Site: brandenburg
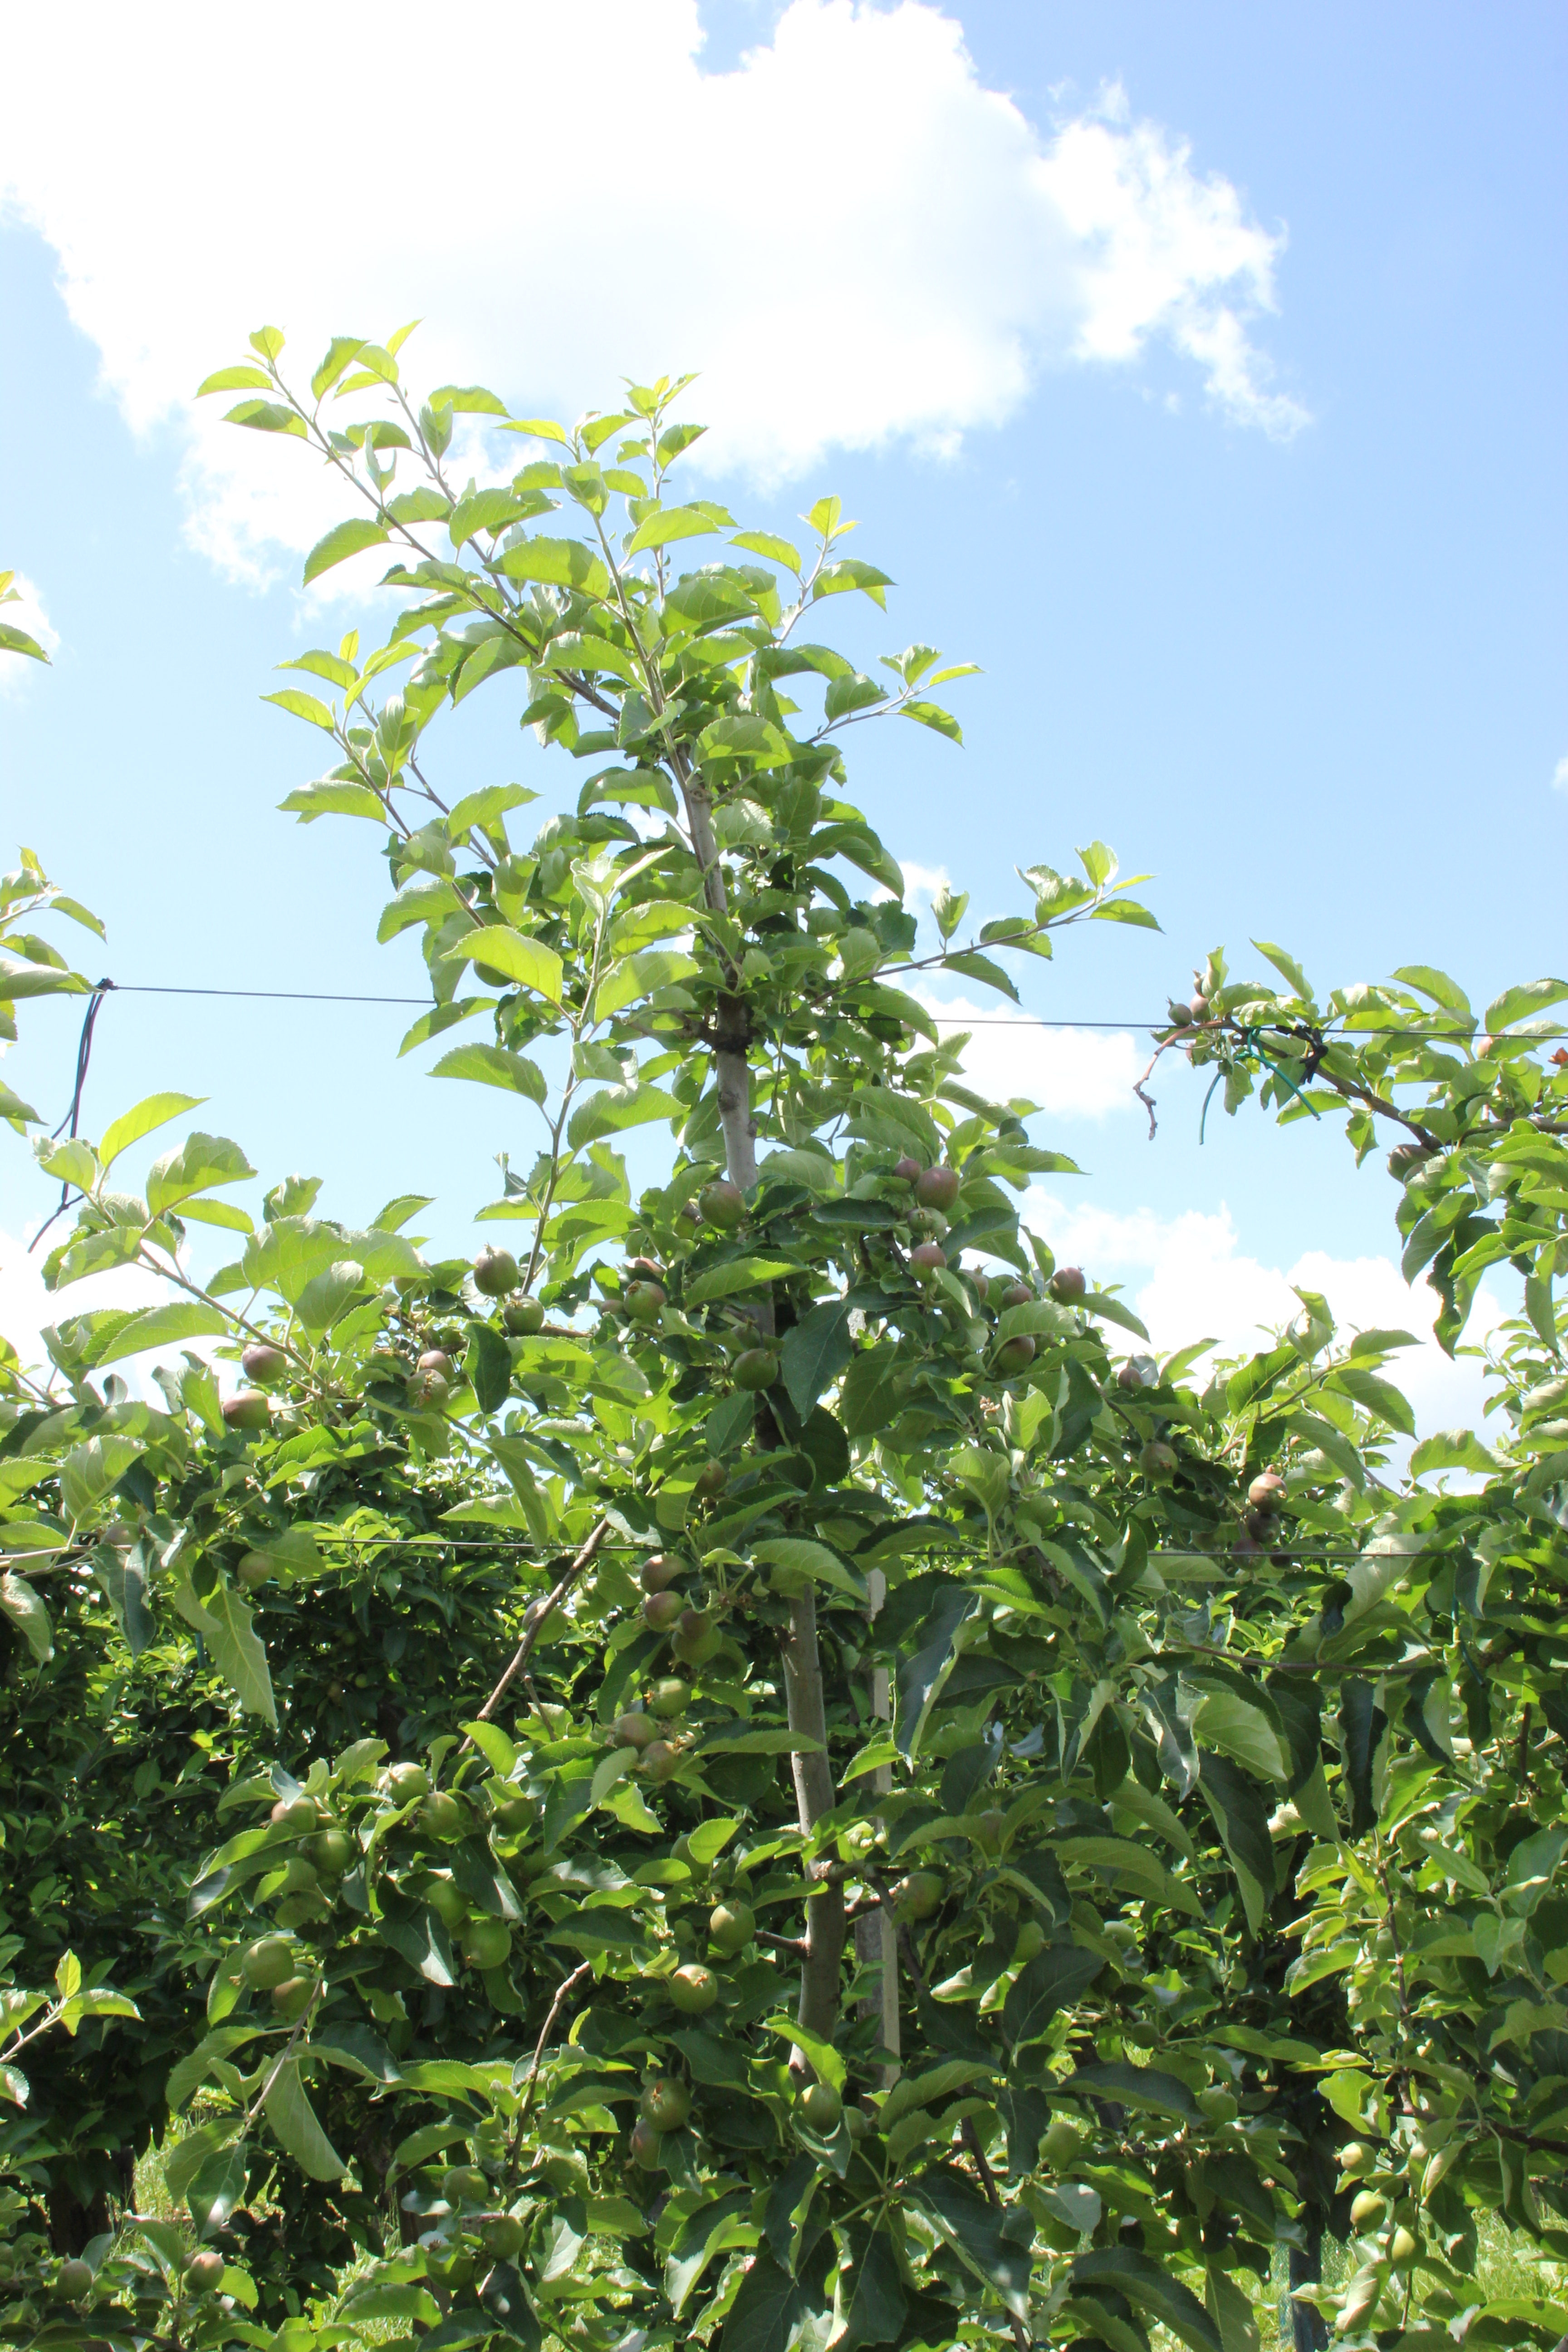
Growth stage (BBCH 73): Development of fruit